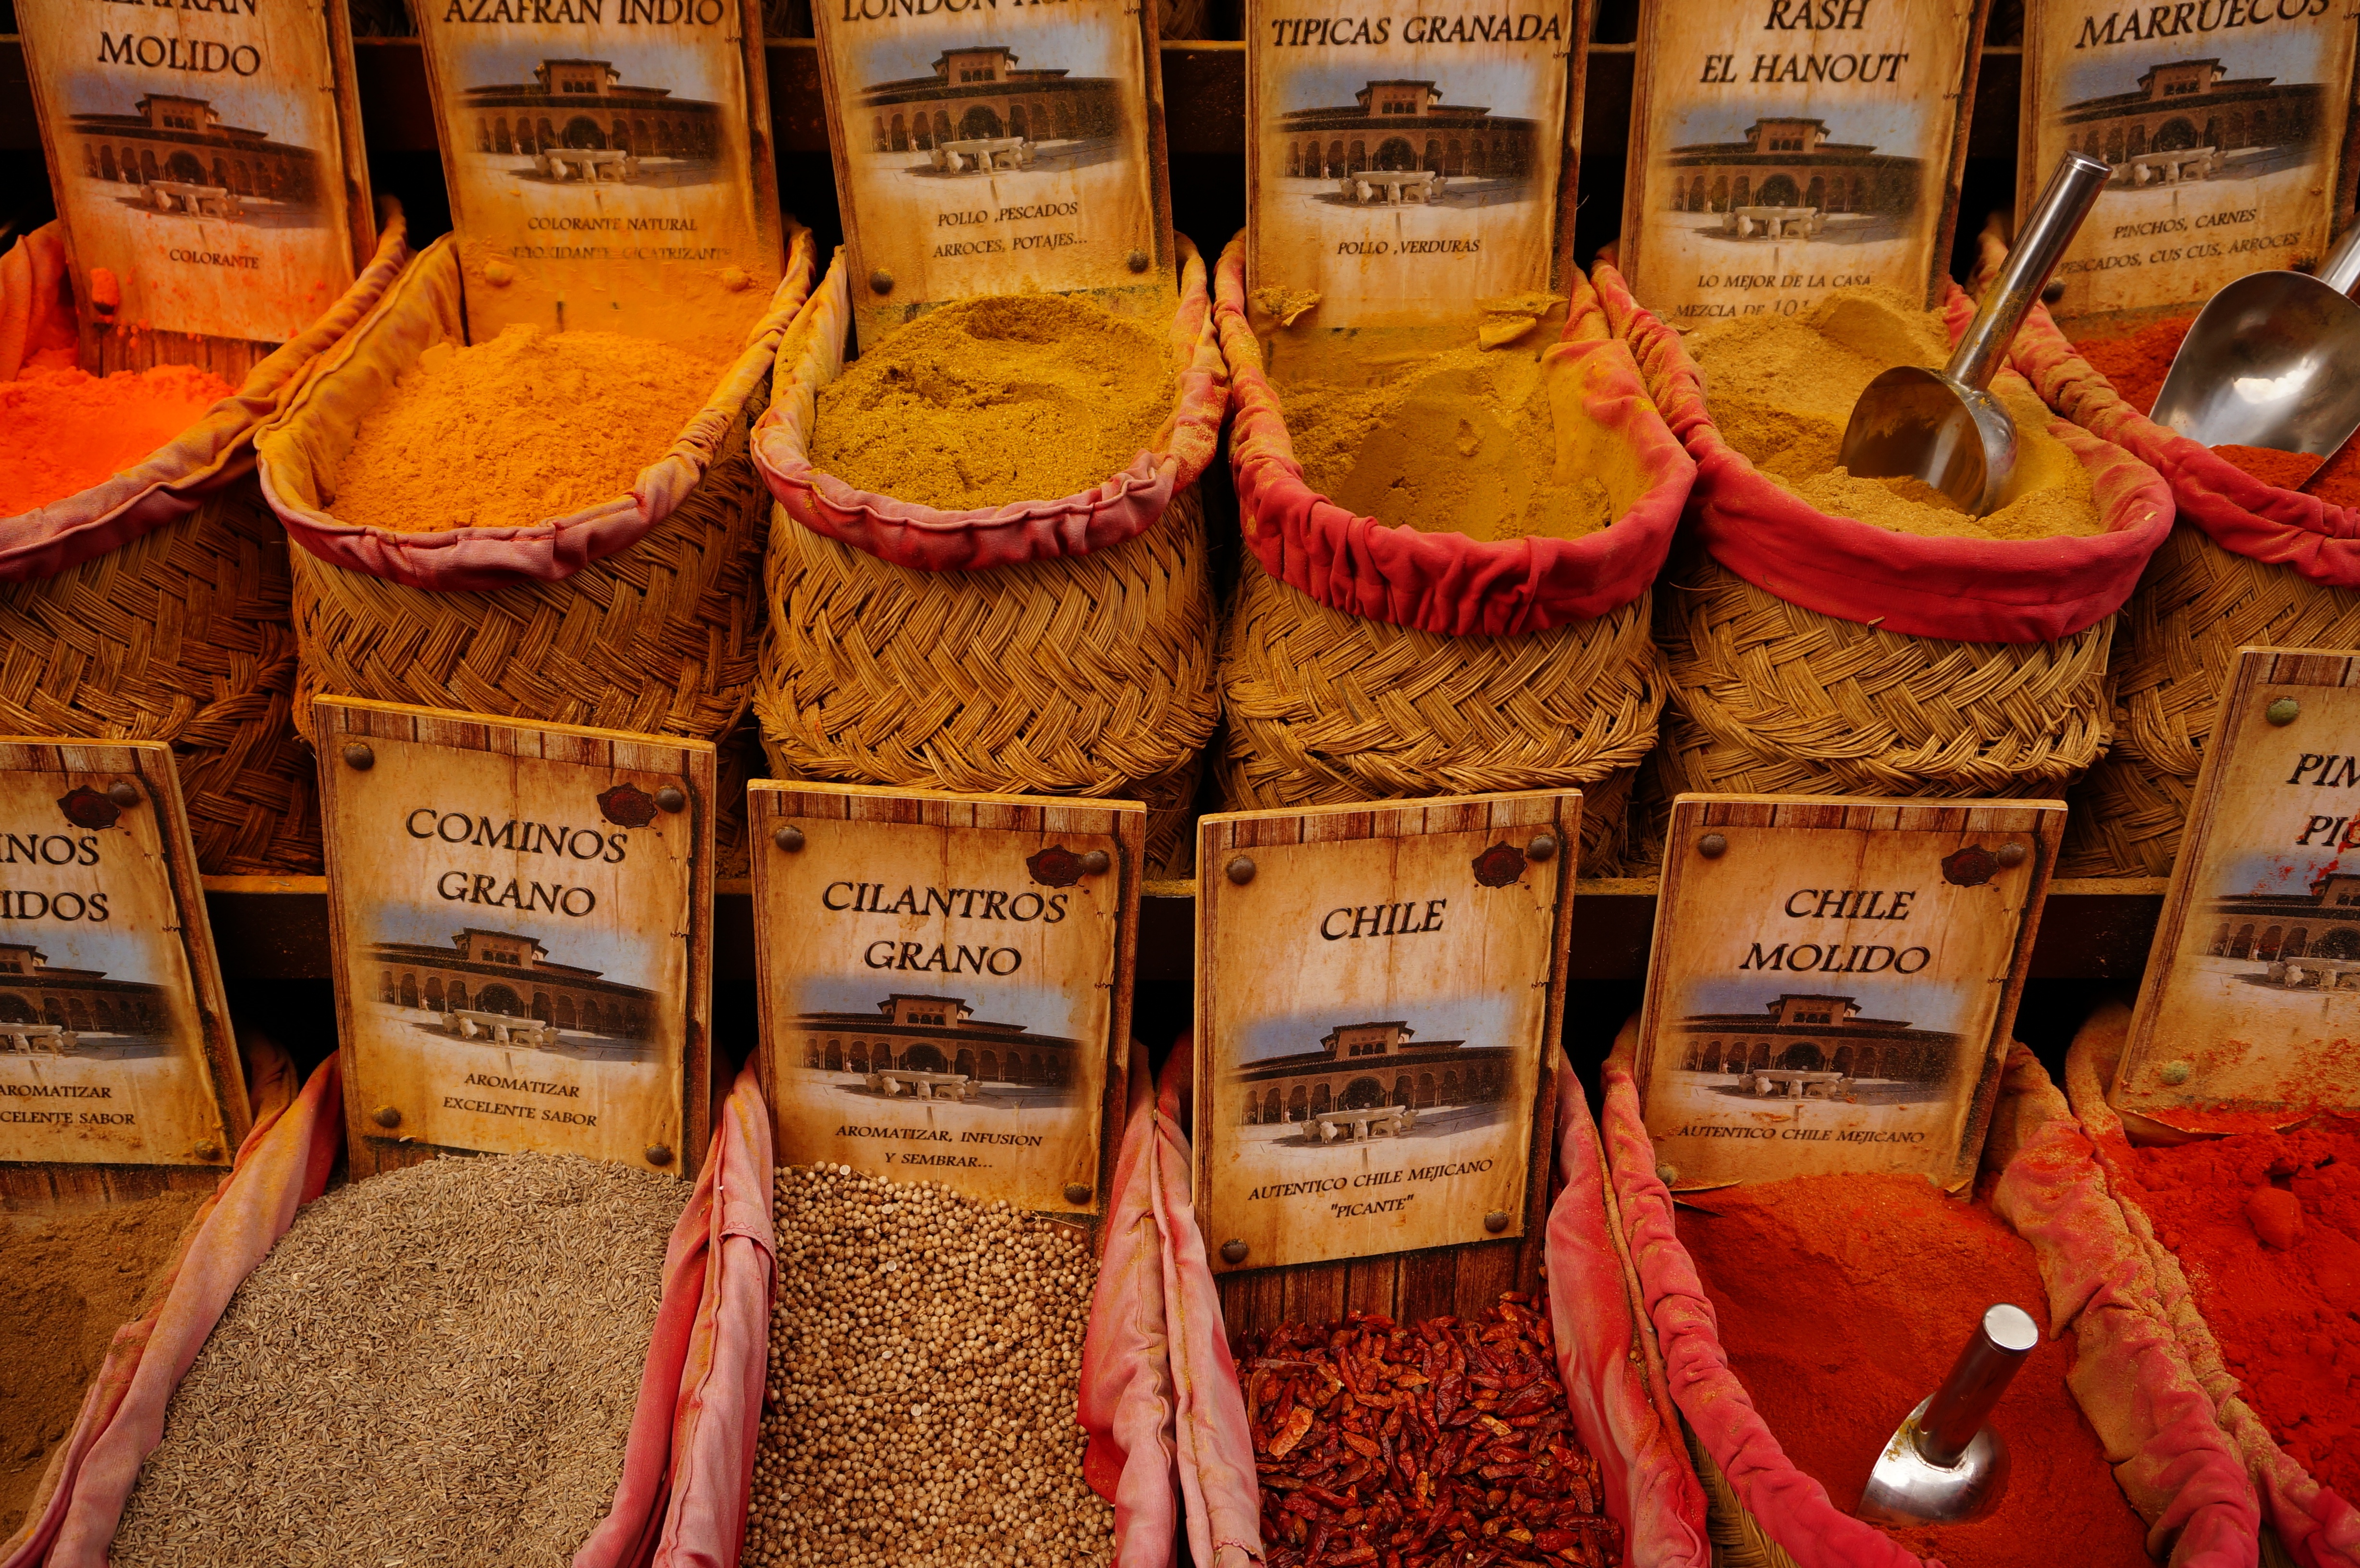
food, herb, produce, crop, drink, market, colorful, spices, exotic, flavor, sense